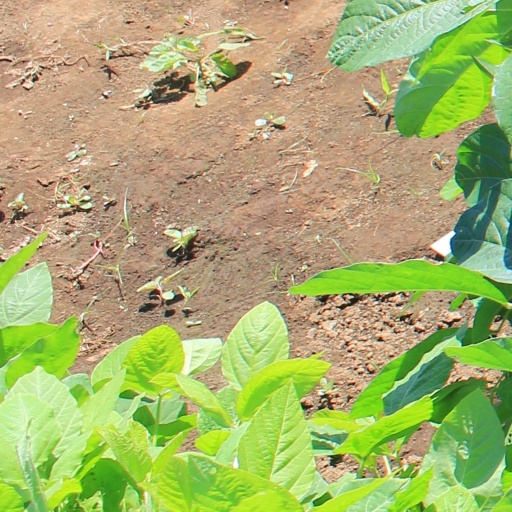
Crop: soybean